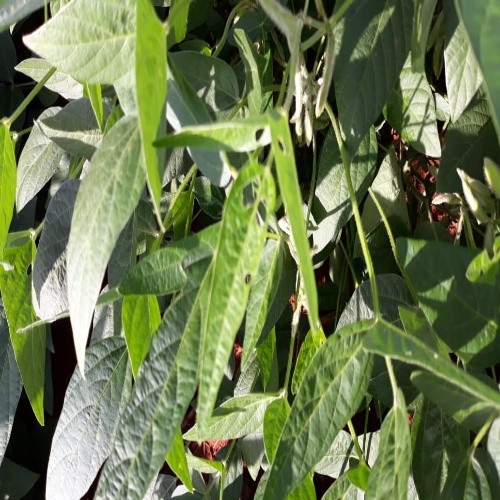
Label: Diabrotica_speciosa